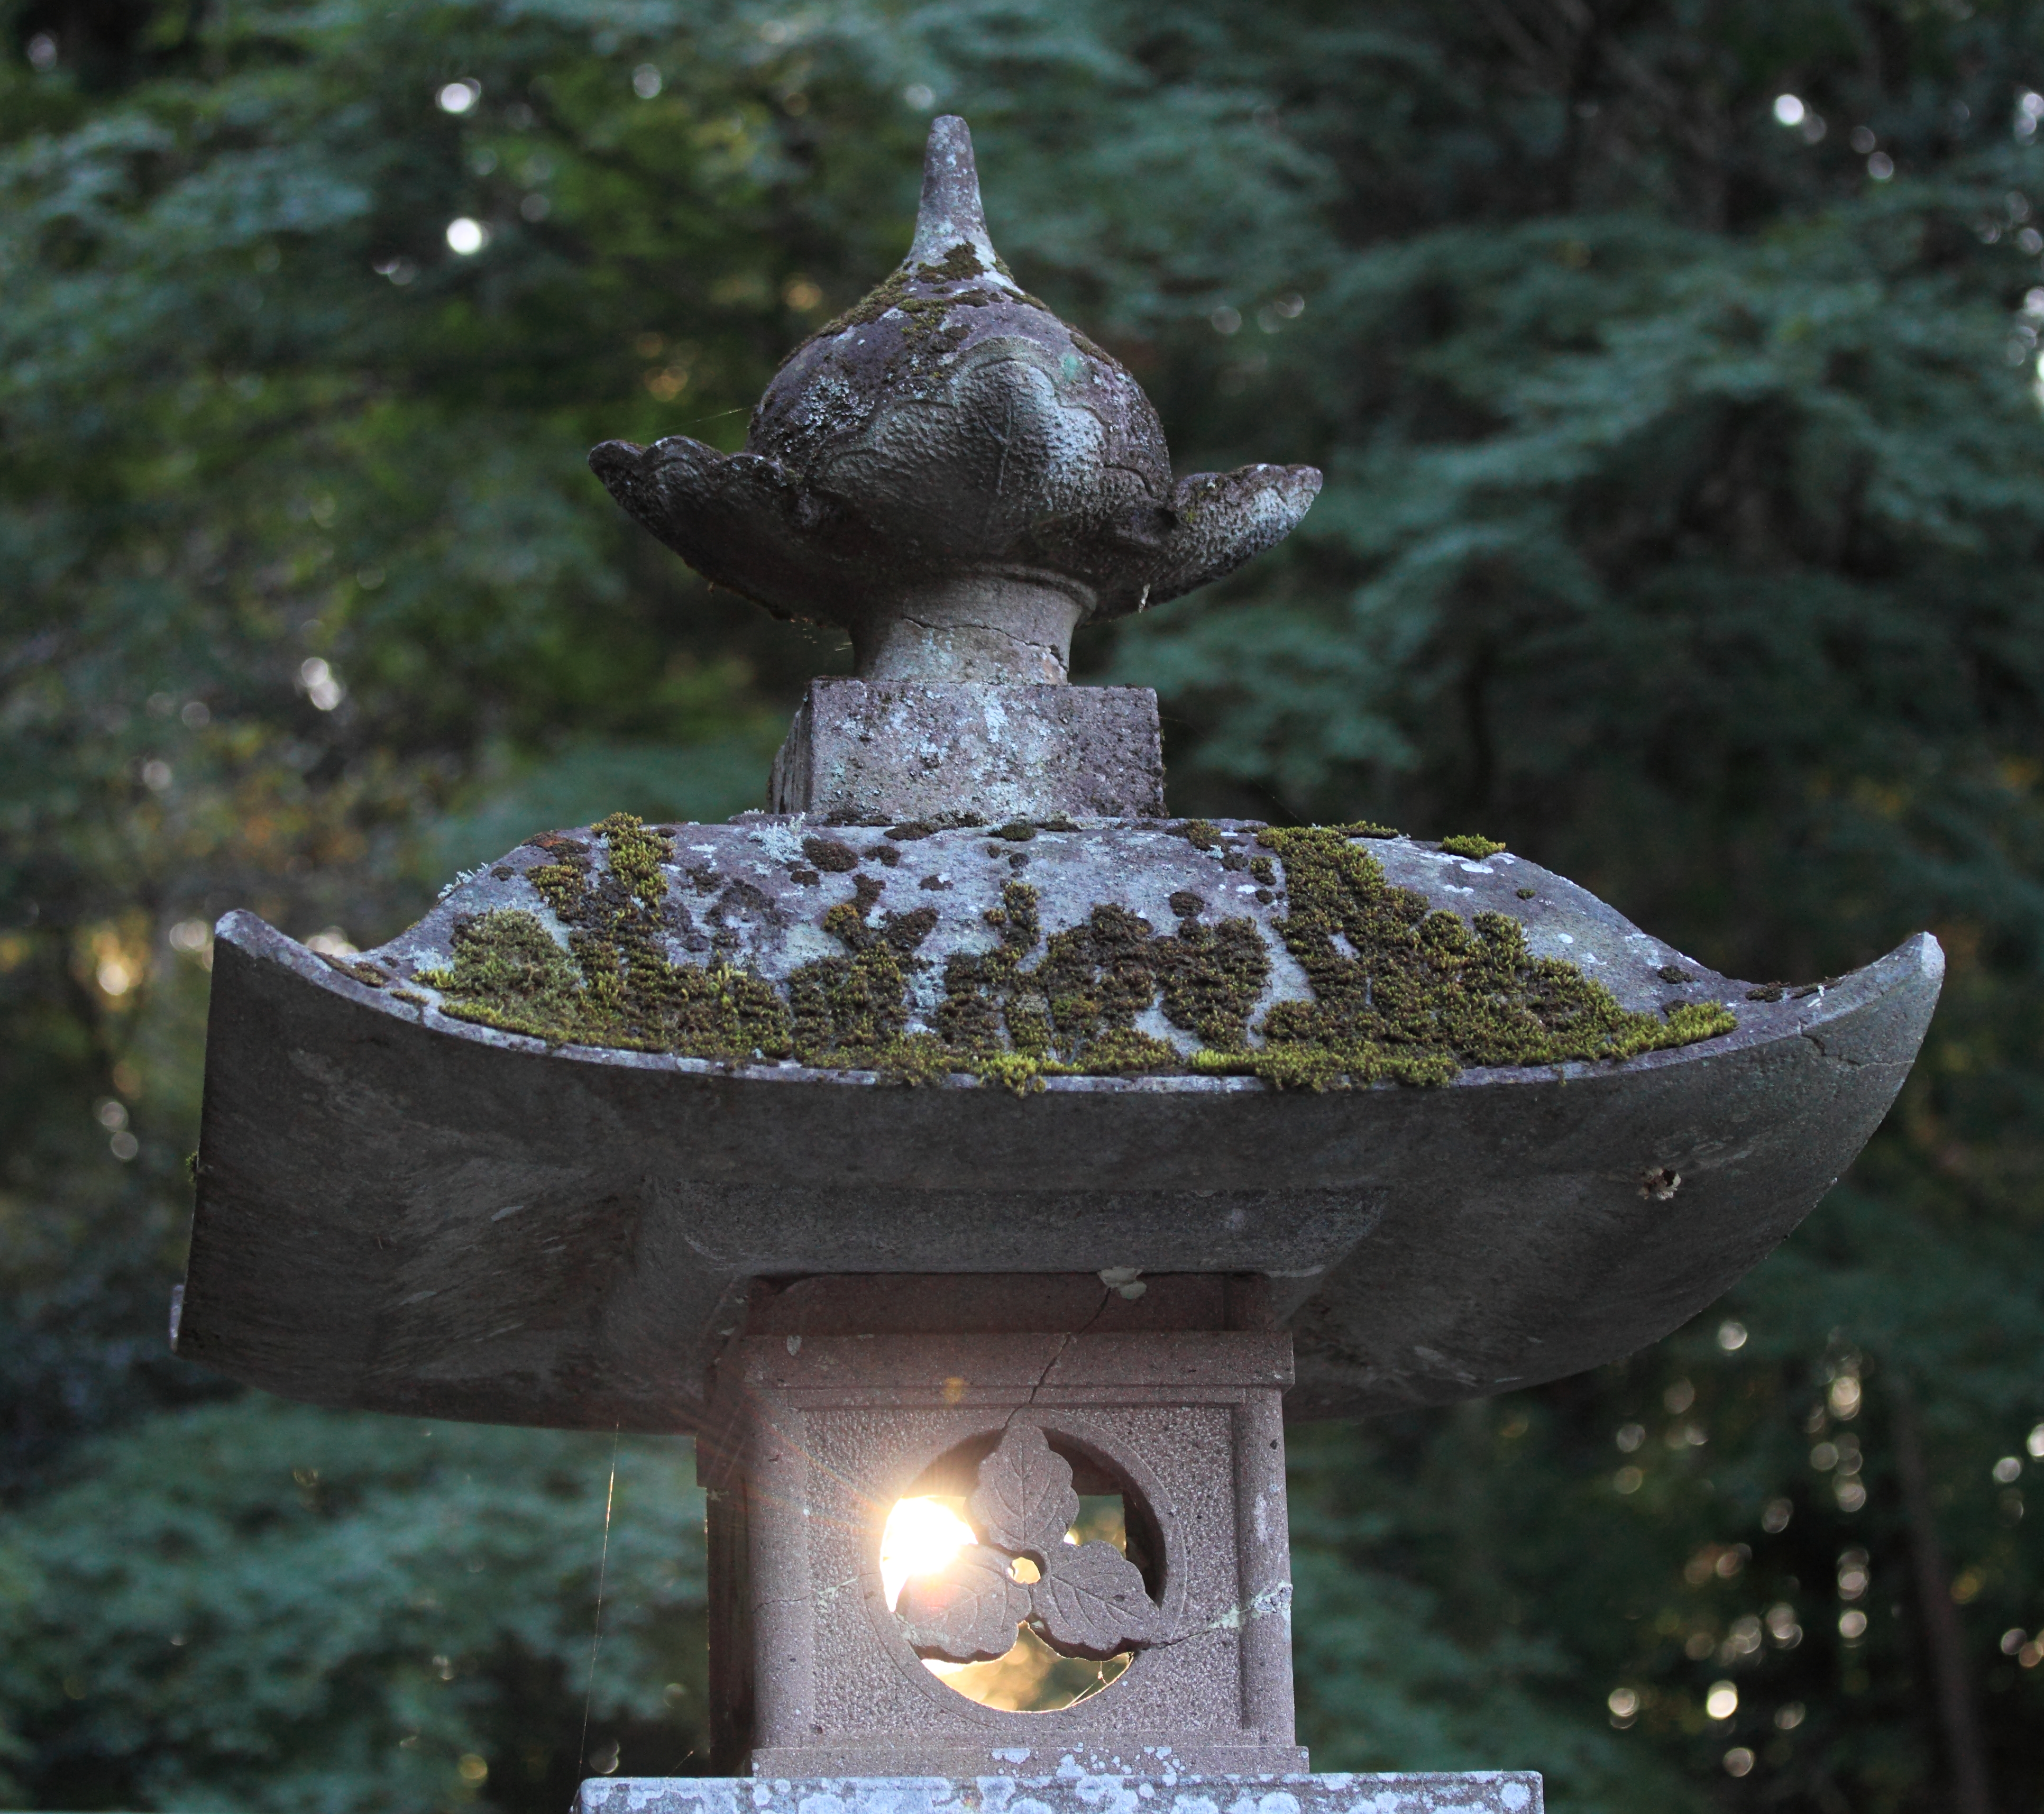
garden, lighting, fountain, shrine, water feature, gunma, maebashi, akagijinja, bird feeder